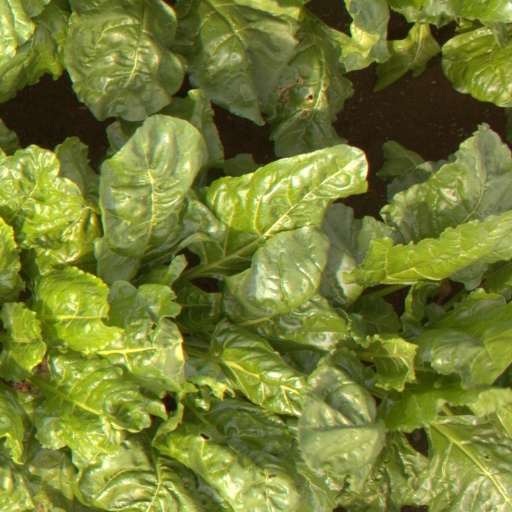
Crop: sugar beet